Art collection in ancient Rome

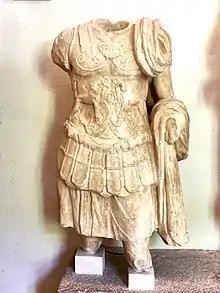
Ancient Roman sculpture of a Roman official

A popular, and conveniently portable, type of object collected was the engraved gem. Many Greek and Hellenistic artists were very well-known and sought after. Famous collectors begin with King Mithridates VI of Pontus (d. 63 BC), whose collection was part of the booty of Pompey the Great, who donated it to the Temple of Jupiter in Rome. Julius Caesar was determined to excel Pompey in this as in other areas, and later gave six collections to his own Temple of Venus Genetrix; according to Suetonius gems were among his varied collecting passions. Many later emperors also collected gems. Chapters 4-6 of Book 37 of the "Natural History" of Pliny the Elder give a summary art history of the Greek and Roman tradition, and of Roman collecting. According to Pliny Marcus Aemilius Scaurus, praetor in 56 BC, was the first Roman collector.